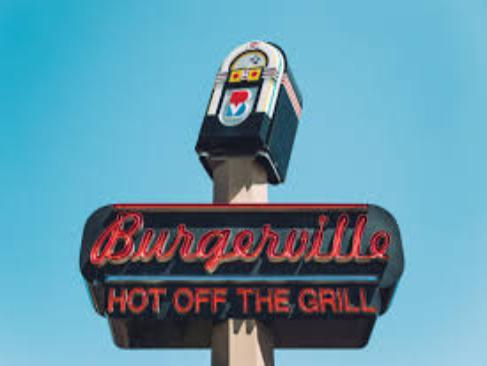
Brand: Burgerville
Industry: Food